Martyrs of Compiègne

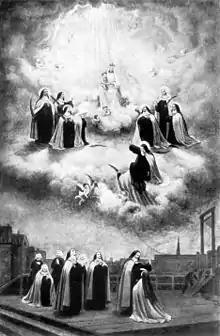
The Carmelites of Compiègne facing the guillotine. Illustration taken from Louis David, O.S.B., 1906

There are no surviving relics of the Martyrs of Compiègne because their heads and bodies were buried, along with 128 other victims executed that day, in a deep, 30-feet square sand-pit in the Picpus Cemetery. Five secondary relics, however, are in the possession of the Benedictines in Stanbrook Abbey in Worcestershire. Their burial site, located in the back of the cemetery, is marked with two large, gravel-covered quadrangles. The heads and torsos of the 1,306 people who were guillotined at the Place de la Nation between 13 June and 27 July 1794 are buried there. Their names, including the 16 Martyrs of Compiègne as well as Mulot de la Ménardière, are inscribed on marble plaques covering the walls of a nearby church, where prayer is offered continuously. On the day the sisters were killed there were 24 other victims.